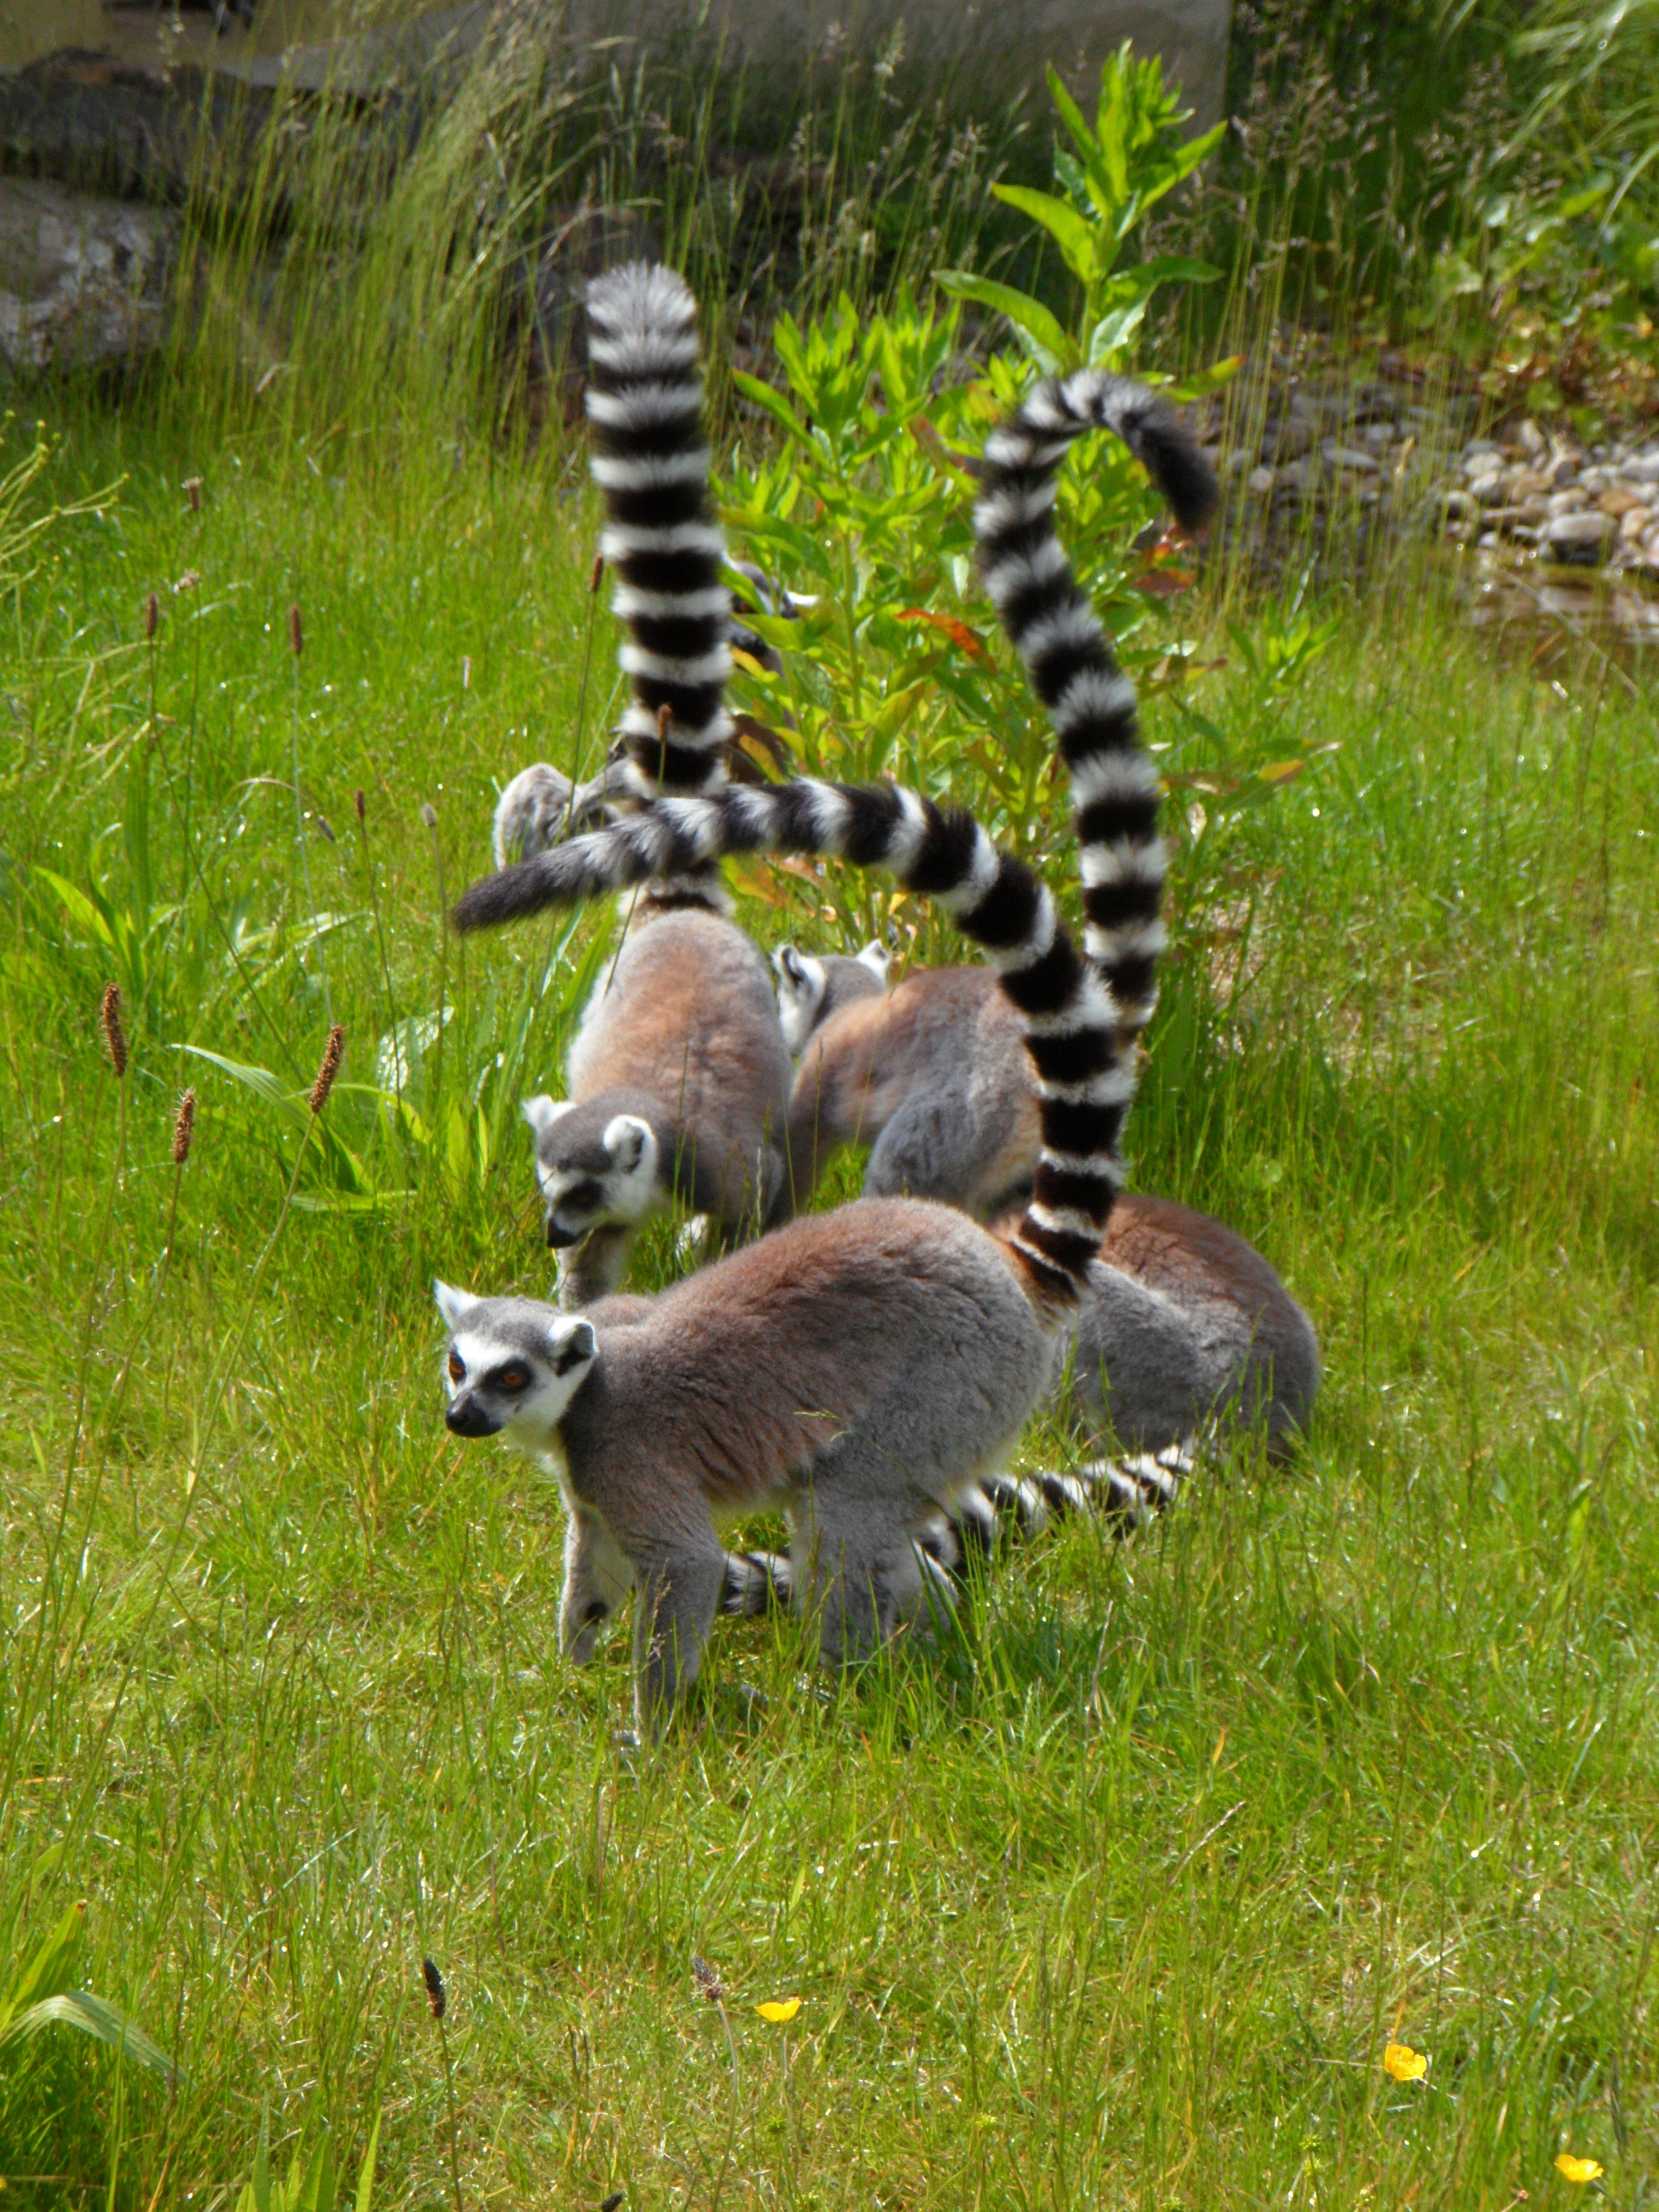
black and white, wildlife, zoo, mammal, fauna, striped, lemur catta, madagascar, lemur, lemurs, catta, ringed, ring tailed lemur, cocks, prosimians